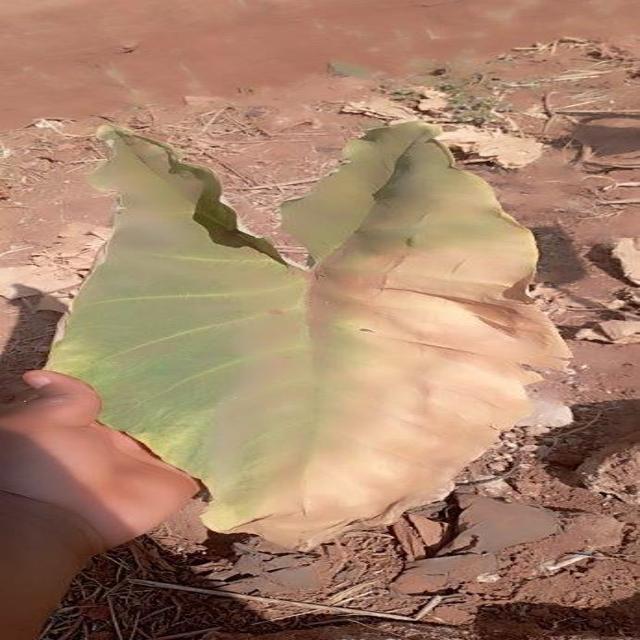
Label: Mid_Blight